Hildegard Knef

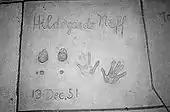
Knef's hand and footprints at Grauman's Chinese Theatre, Hollywood

David O. Selznick invited her to Hollywood, but she refused to agree to the conditions of the contract which reportedly included changing her name to Gilda Christian and pretending to be Austrian rather than German. Knef was cast as Hilde in the Hollywood film "Decision Before Dawn" (1951), directed by Anatole Litvak and co-starring with Richard Basehart and Oskar Werner in a story about the later part of World War II.